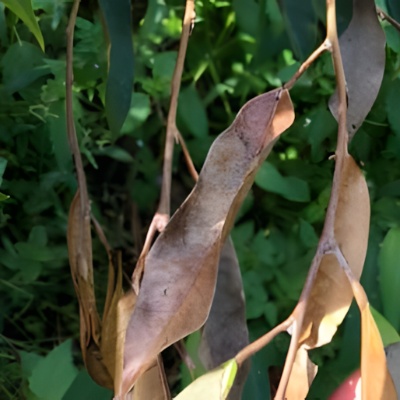
Label: Leaf_Rhizoctonia